Foturan

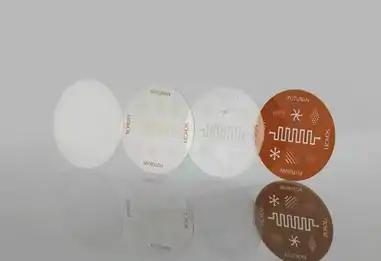
Foturan demonstrator in different processing steps (UV-exposure, tempering, etching, ceramization)

Foturan (notation of the manufacturer: FOTURAN) is a photosensitive glass by SCHOTT Corporation developed in 1984. It is a technical glass-ceramic which can be structured without photoresist when it is exposed to shortwave radiation such as ultraviolet light and subsequently etched.